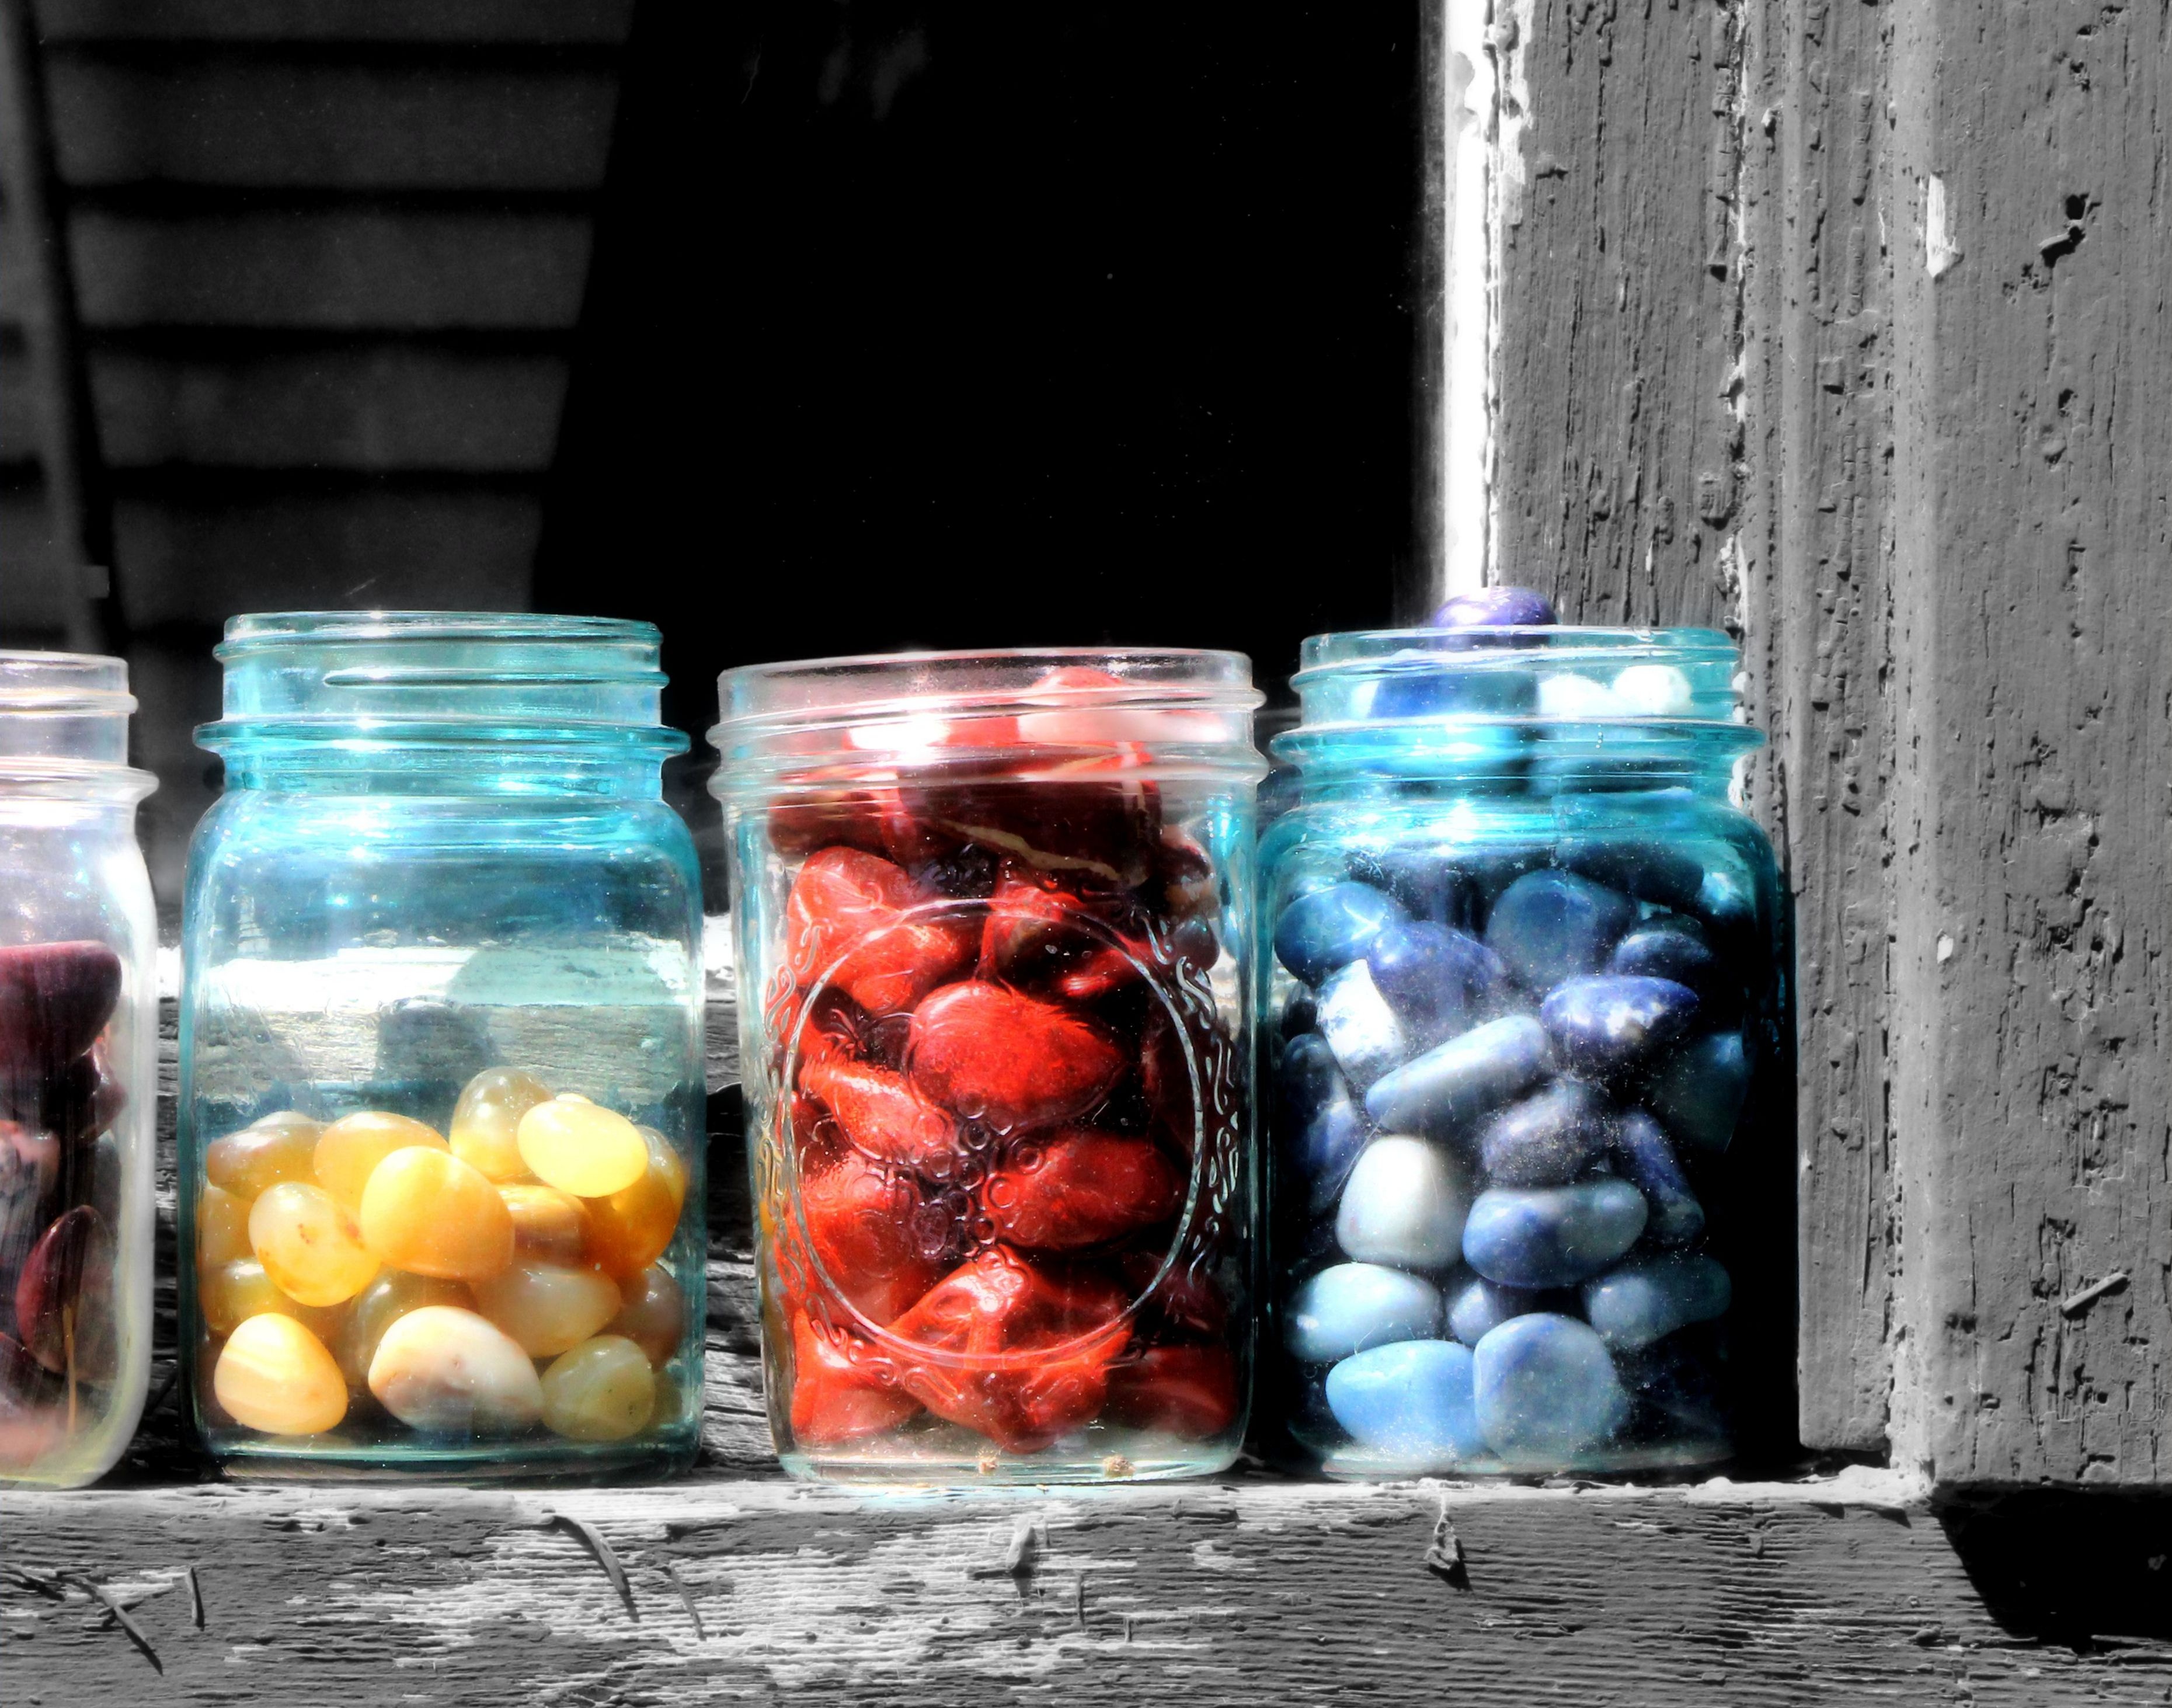
wood, window, glass, home, food, produce, color, natural, blue, lifestyle, lighting, still life, painting, rocks, stones, jars, container, canning, still life photography